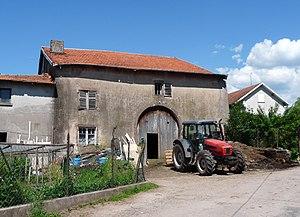
Marzelay (Saint-Dié-des-Vosges)
Marzelay est un quartier de Saint-Dié-des-Vosges, situé au nord-ouest de la ville, en direction de Nancy. Il est rattaché au Canton de Saint-Dié-des-Vosges-Ouest.